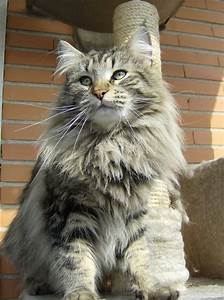
Label: cat